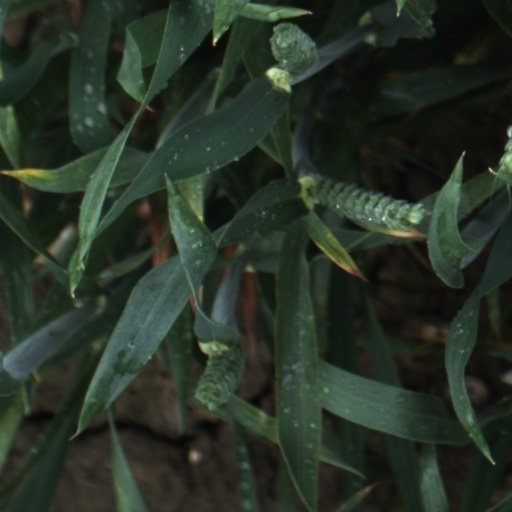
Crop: wheat